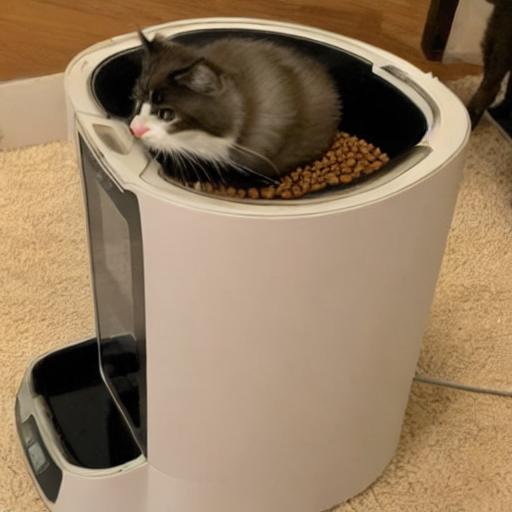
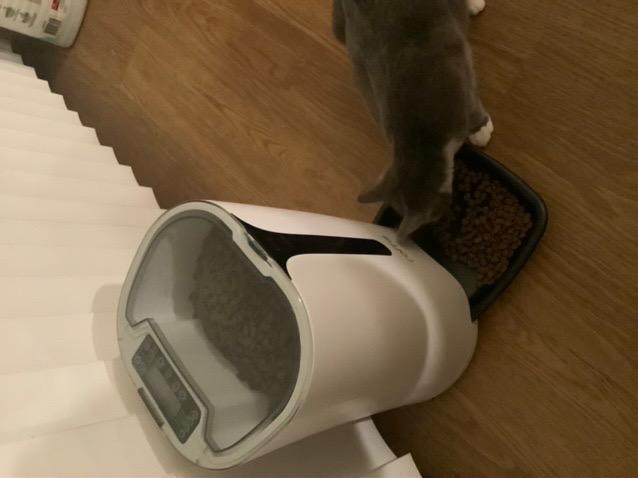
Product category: items_feeder
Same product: no